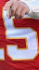
Number: 5